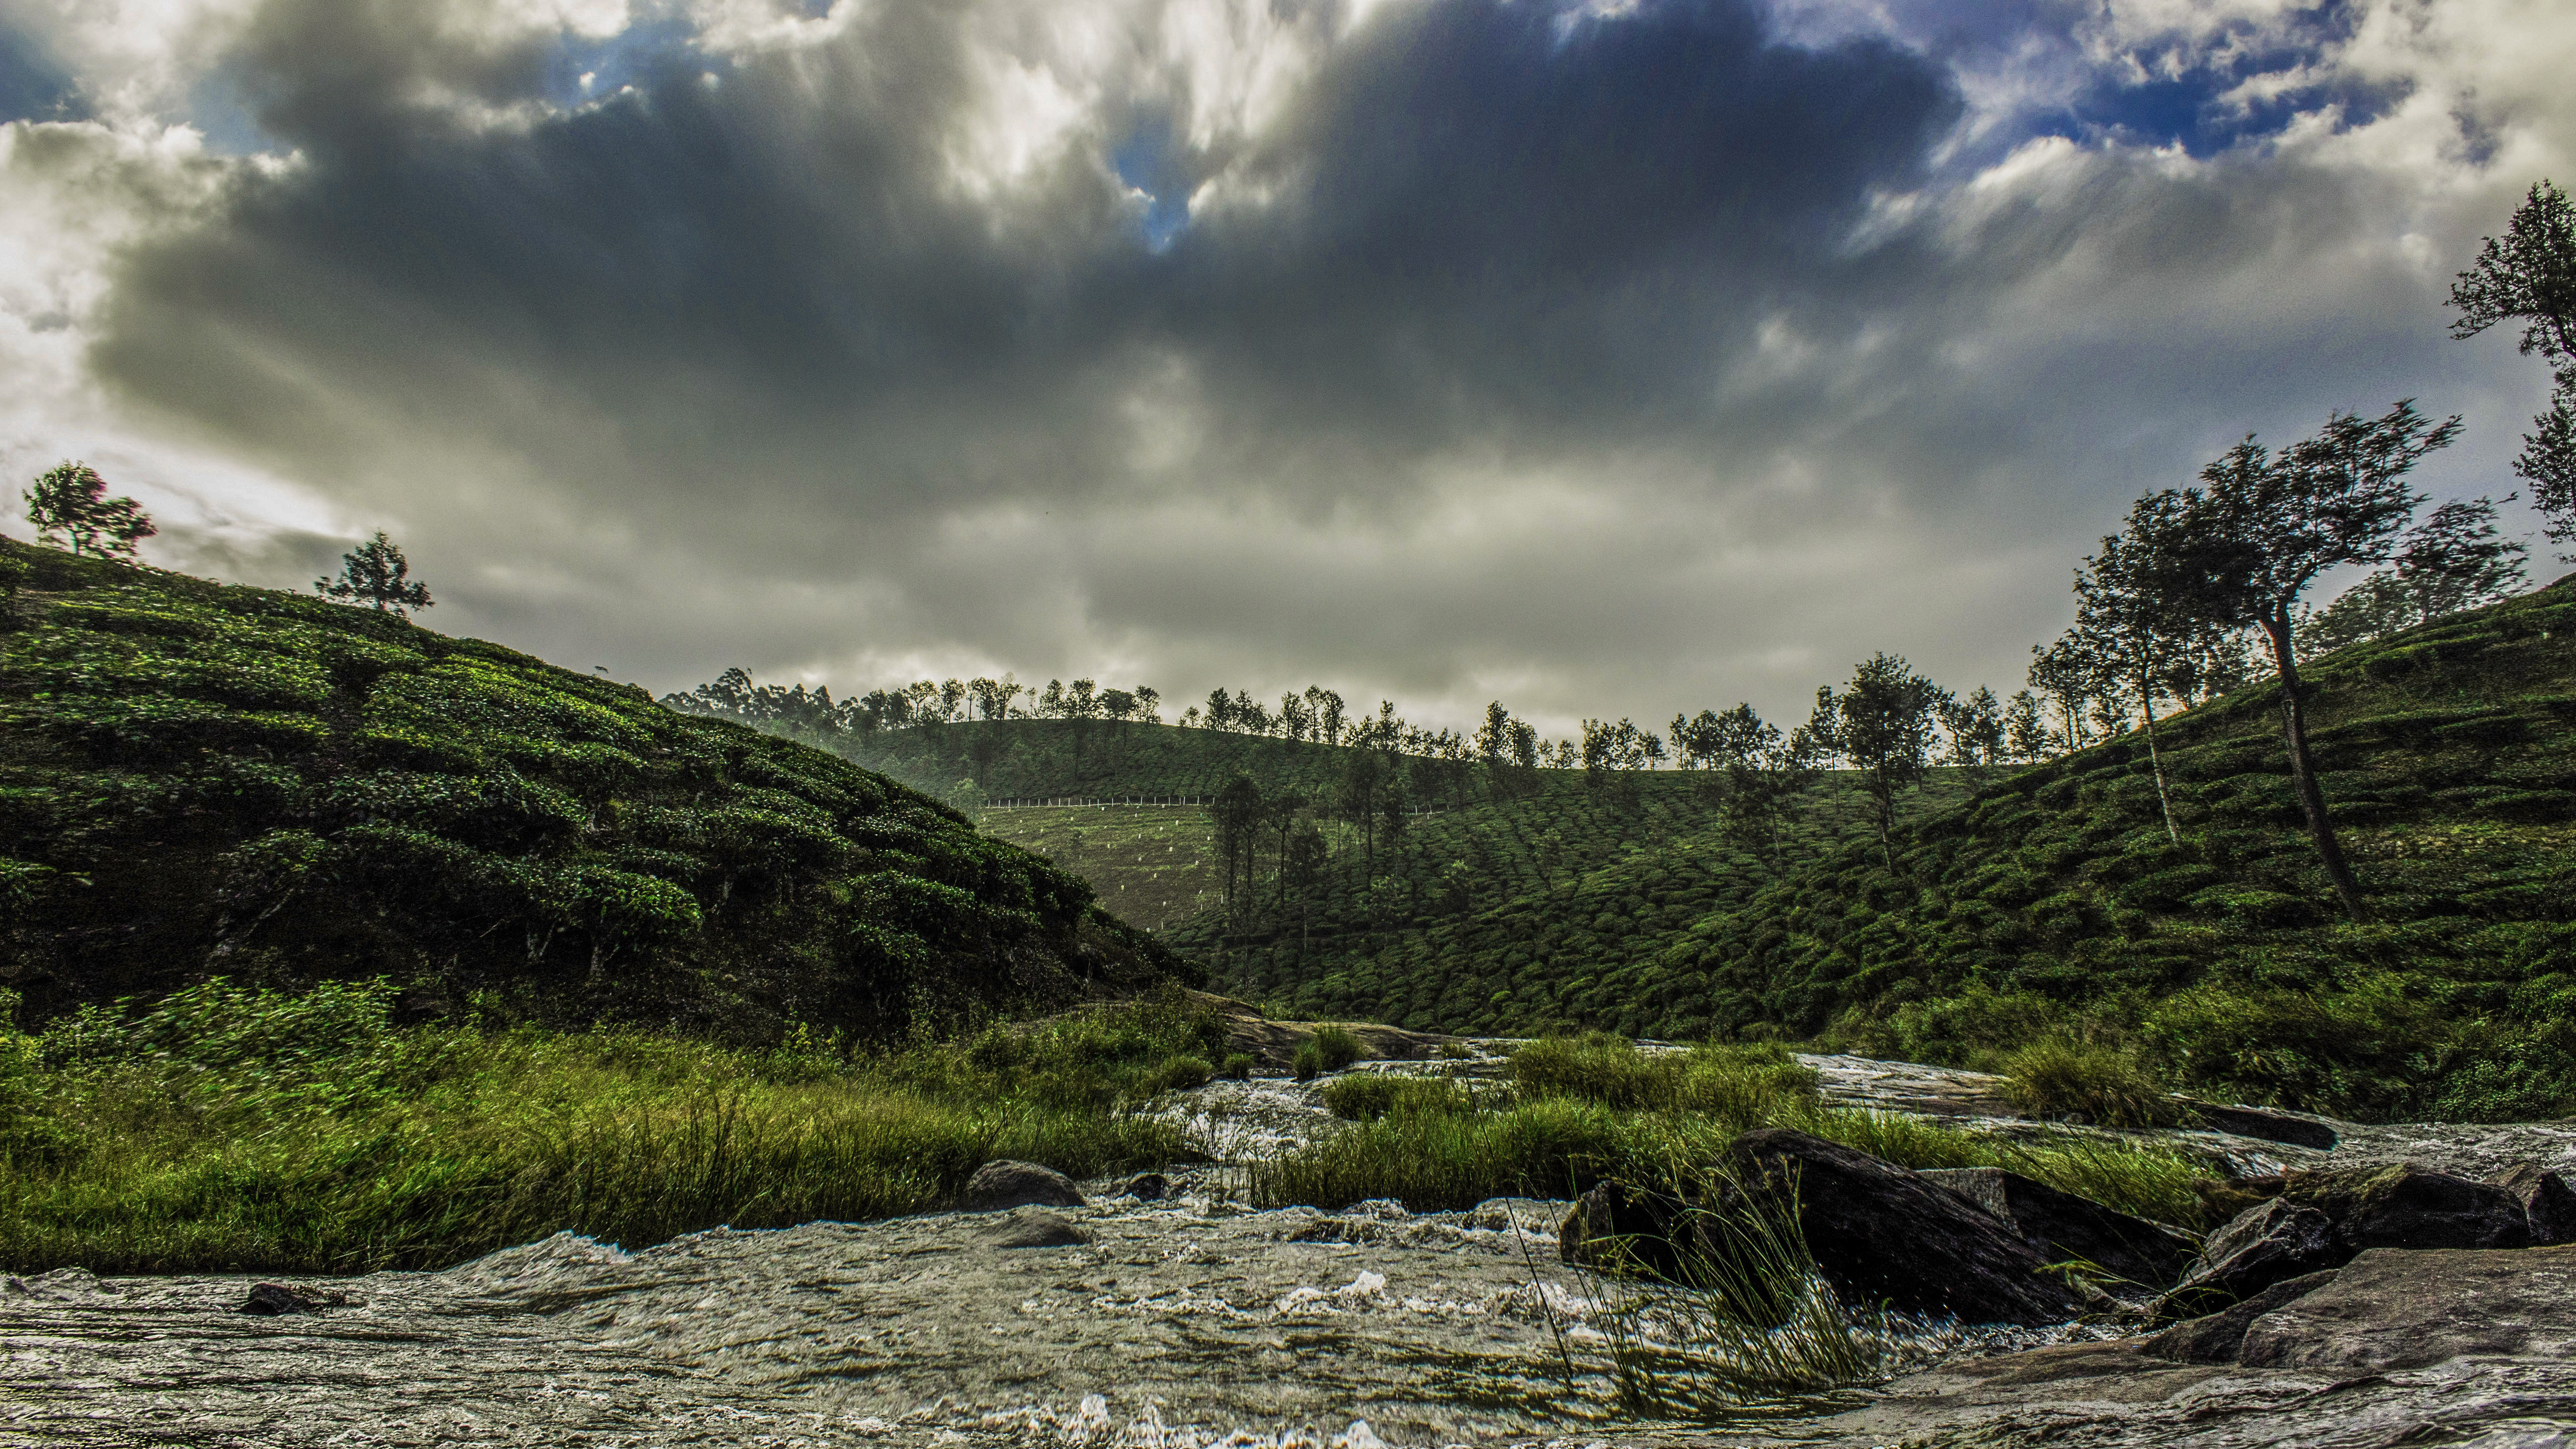
landscape, tree, water, nature, forest, grass, rock, wilderness, mountain, cloud, sky, hill, flower, lake, river, valley, mountain range, stream, reflection, canon, india, t3i, 600d, valparai, rural area, geographical feature, atmospheric phenomenon, mountainous landforms